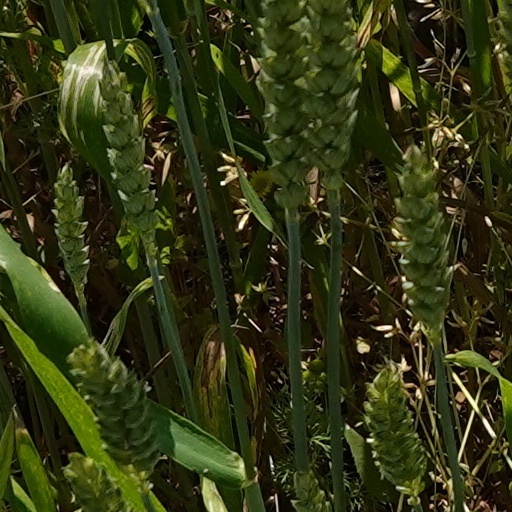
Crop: wheat